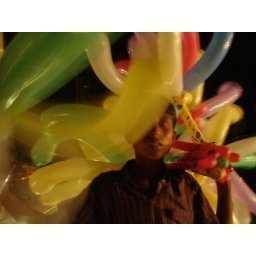
Balloon boy selling balloon at night in the street of Dhaka.